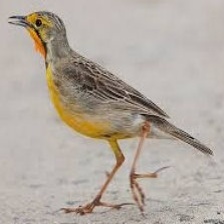
Species: CAPE LONGCLAW
Scientific name: MACRONYX CAPENSIS